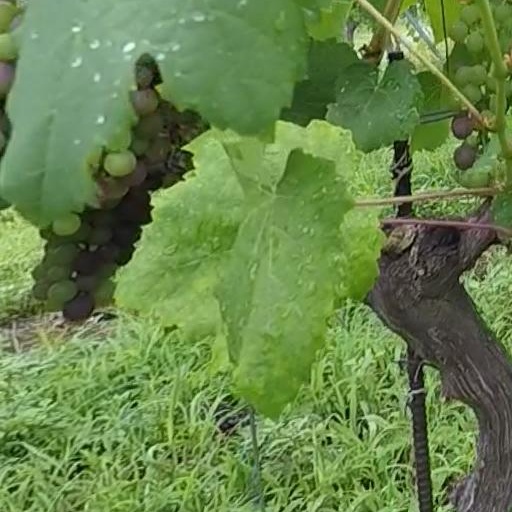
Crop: grape